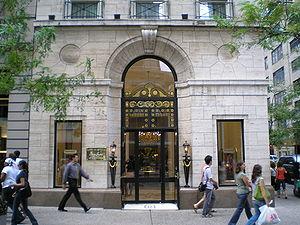
Harry Winston, né le 1ᵉʳ mars 1896 en Ukraine, décédé le 28 décembre 1978 à New York, est un joaillier américain, fondateur de la marque éponyme. Il est parfois surnommé The King of Diamonds, « le roi des diamants ».